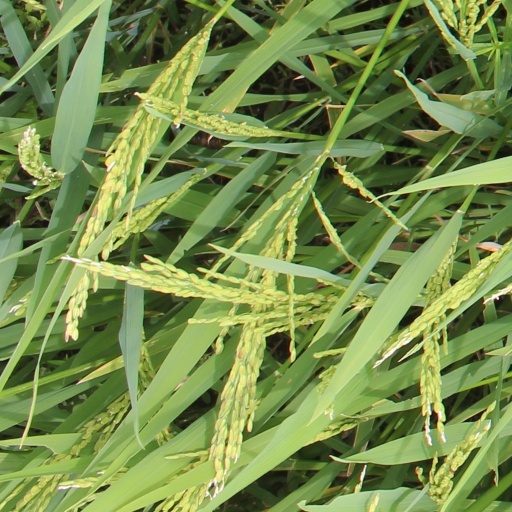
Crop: rice